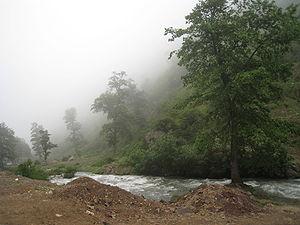
Kelardacht est une ville et la capitale du district de Kelardacht, dans le comté de Chalus, Province de Mazandaran, en Iran. Lors du recensement de 2006, sa population était 11,921 personnes, dans 3 361 familles.